María Mónica Urbina

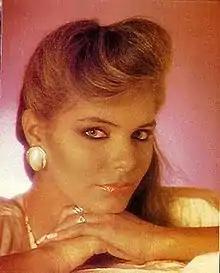

María Mónica Urbina Pugliesse (born August 25, 1967) is a Colombian former model and beauty pageant titleholder who won Miss Colombia 1985.